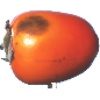
Label: Kaki 1